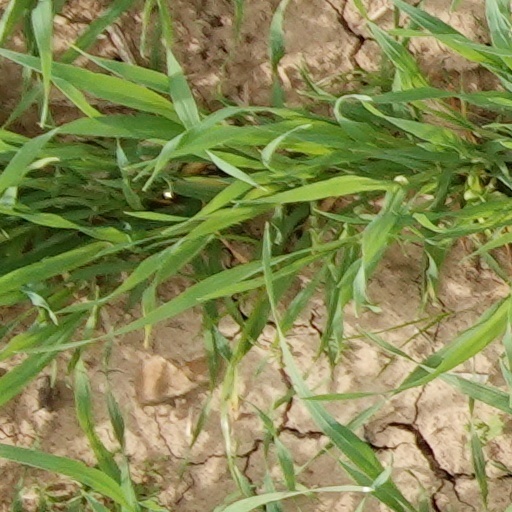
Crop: wheat